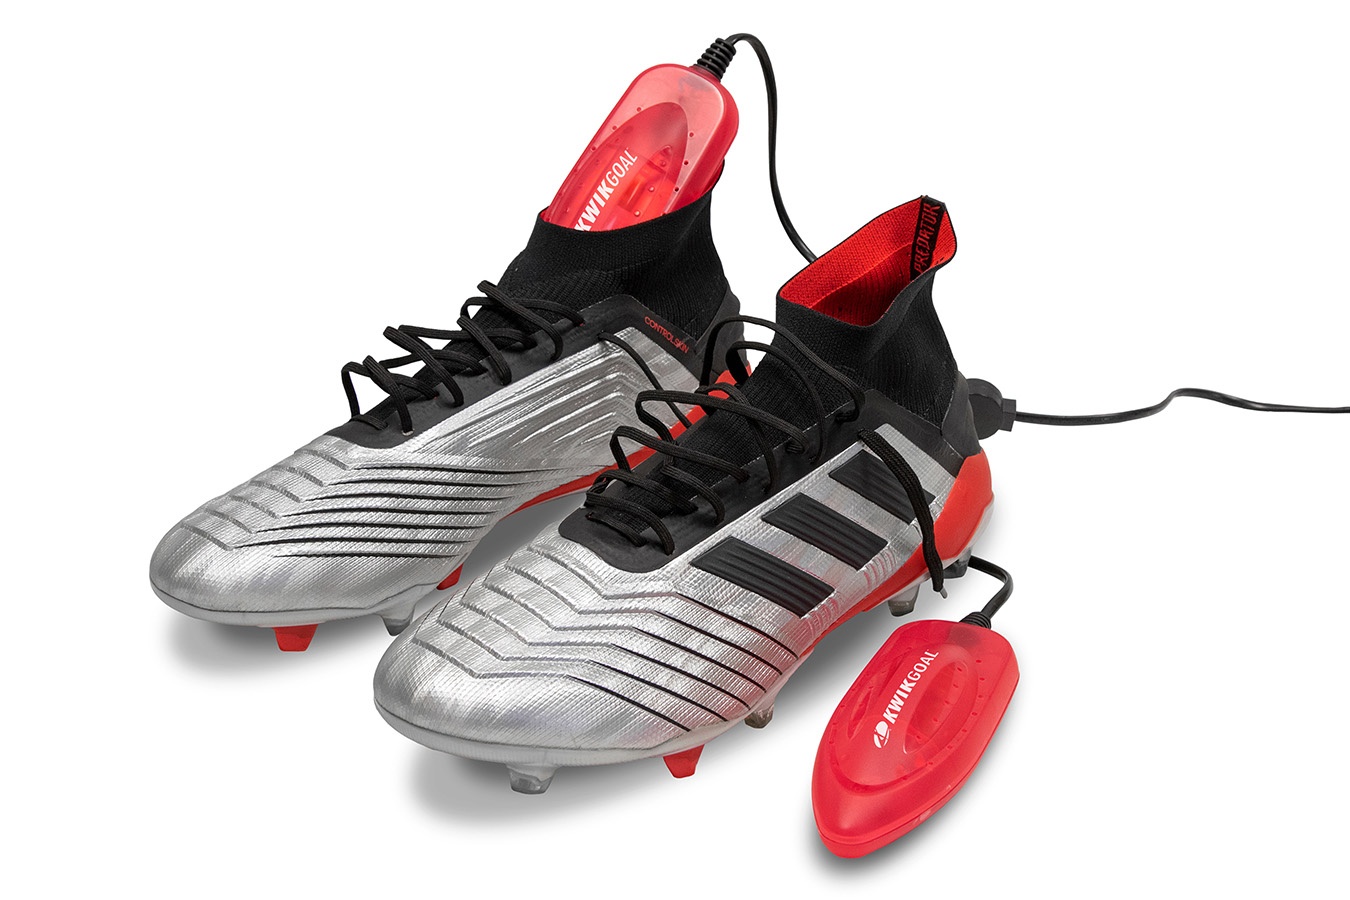
K Travel Shoe Dryer Red
For those wet, muddy tournaments or unexpected rain outs – the Travel Shoe Dryer will save your day! With its exceptionally lightweight design, durable plastic material and UV bacteria-inhibiting light, this compact dryer can be thrown in your car and travel with you anywhere. It runs off of a 12V DC car port plug allowing you to dry your cleats or sneakers on-the-go!
Brand: Kwikgoal
Category: Home & Garden > Household Supplies > Shoe Care & Tools > Shoe Dryers